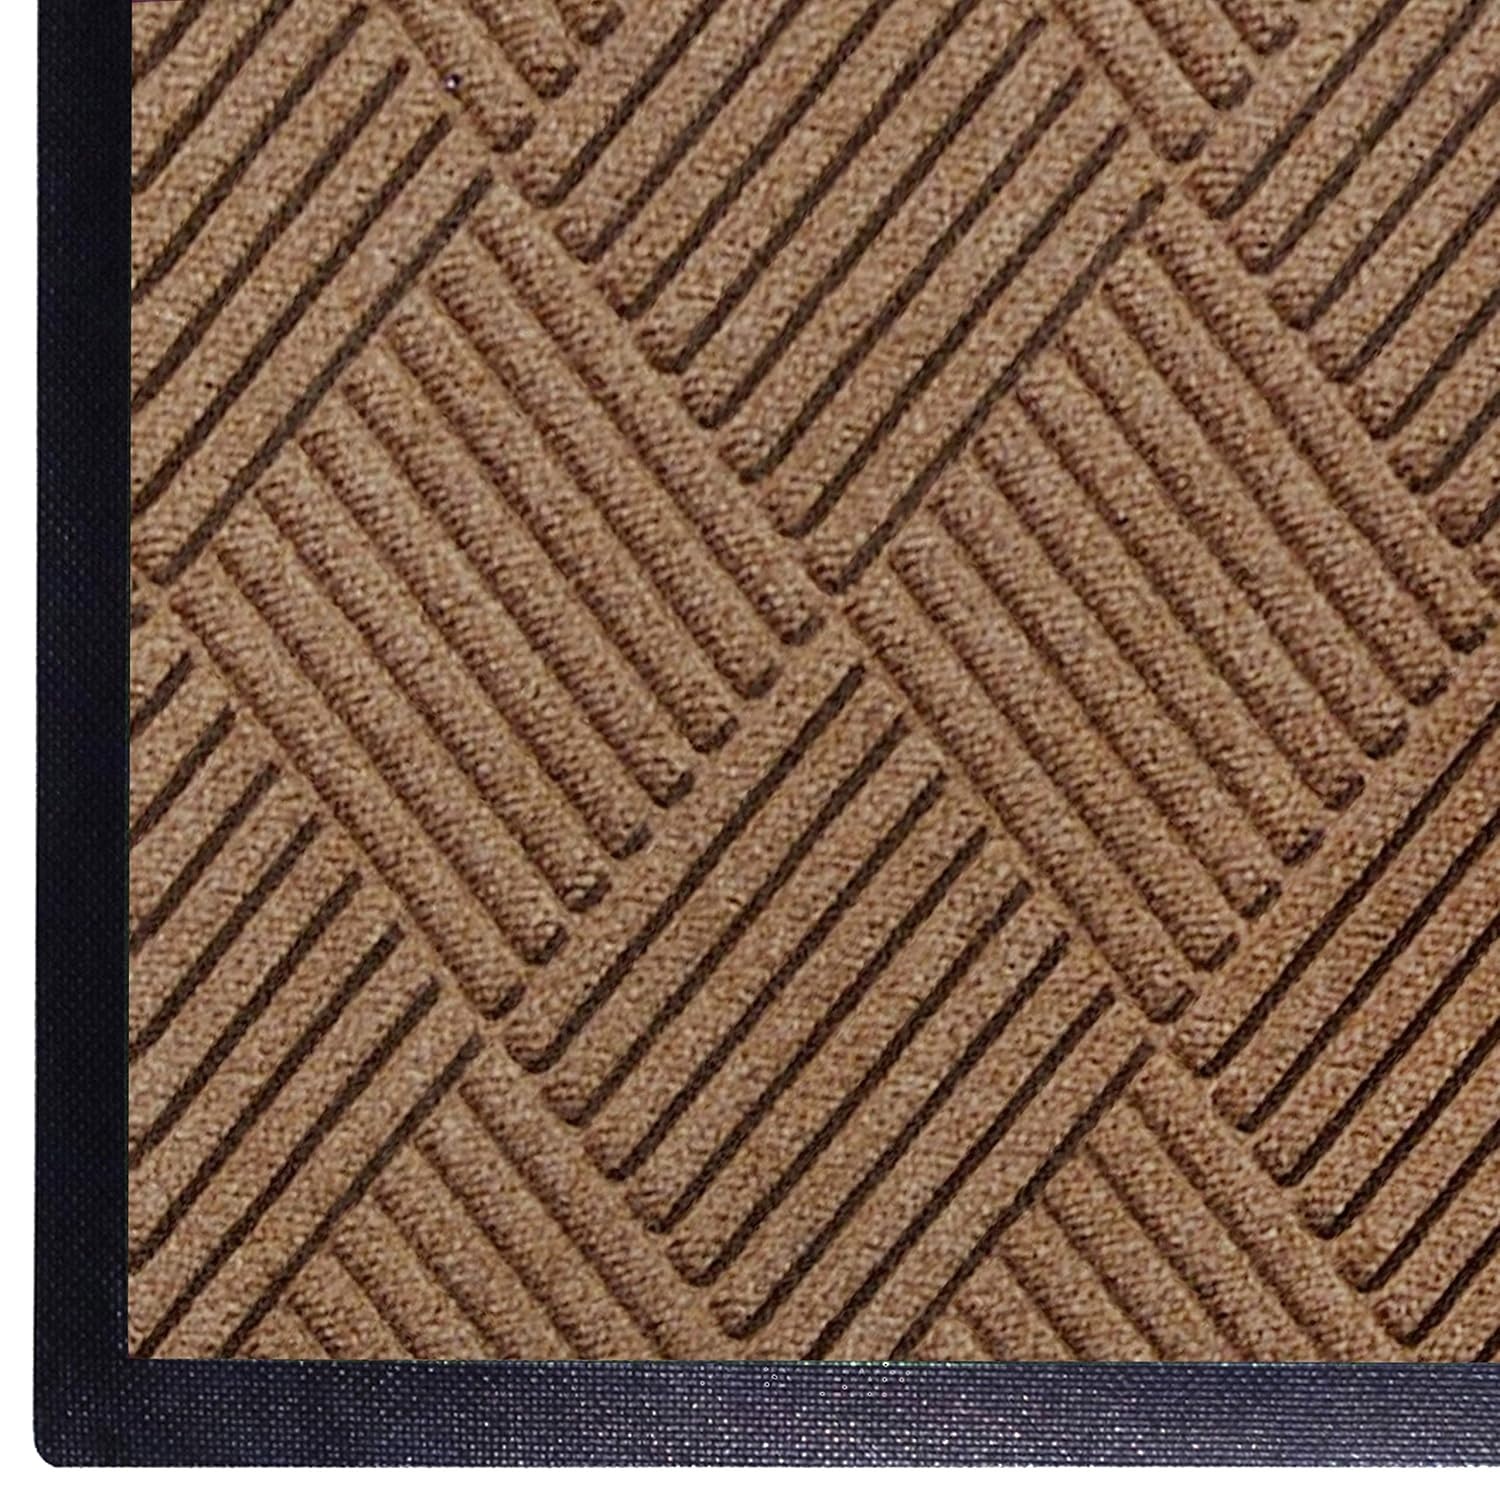
WaterHog Diamond | Commercial-Grade Entrance Mat with Rubber Border – Indoor/Outdoor, Quick Drying, Stain Resistant Door Mat (Medium Brown, 6' x 8')
Overview Color : Medium Brown Brand : M+A Matting Special Feature : Stain Resistant Pattern : Solid Product Care Instructions : Machine Wash Material Polypropylene (PP) : Shape Square : Material Polypropylene (PP) : Shape Square About this item STOPS DIRT AT THE DOOR | Bi-level surface effectively scrapes dirt and moisture from shoes, trapping it beneath shoe level to prevent tracking KEEPS FLOORS DRY | Water dam border holds moisture, keeping it off your floors; WaterHog mats can hold up to 1 ½ gallons of water per square yard DURABLE, FADE & STAIN RESISTANT | Reinforced rubber nubs prevent pile from crushing and extend the performance life of the mat; solution-dyed polypropylene* fabric is resistant to staining, dries quickly, and will not fade or rot SAFE | Beveled edges provide a safe transition from floor to mat; certified high-traction by the National Floor Safety Institute (NFSI) MADE IN USA |6' x 8' measures 70" x 95". Please note, mat sizes are approximate as rubber shrinks and expands in conjunction with temperature and time. Tolerable manufacturing size variance is 3-5%. All WaterHog mats are Prop 65 compliant.
Brand: MAMatting
Category: Home & Garden > Decor > Door Mats